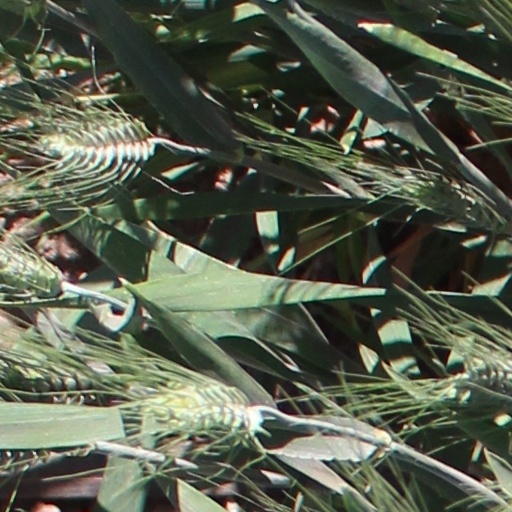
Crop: wheat